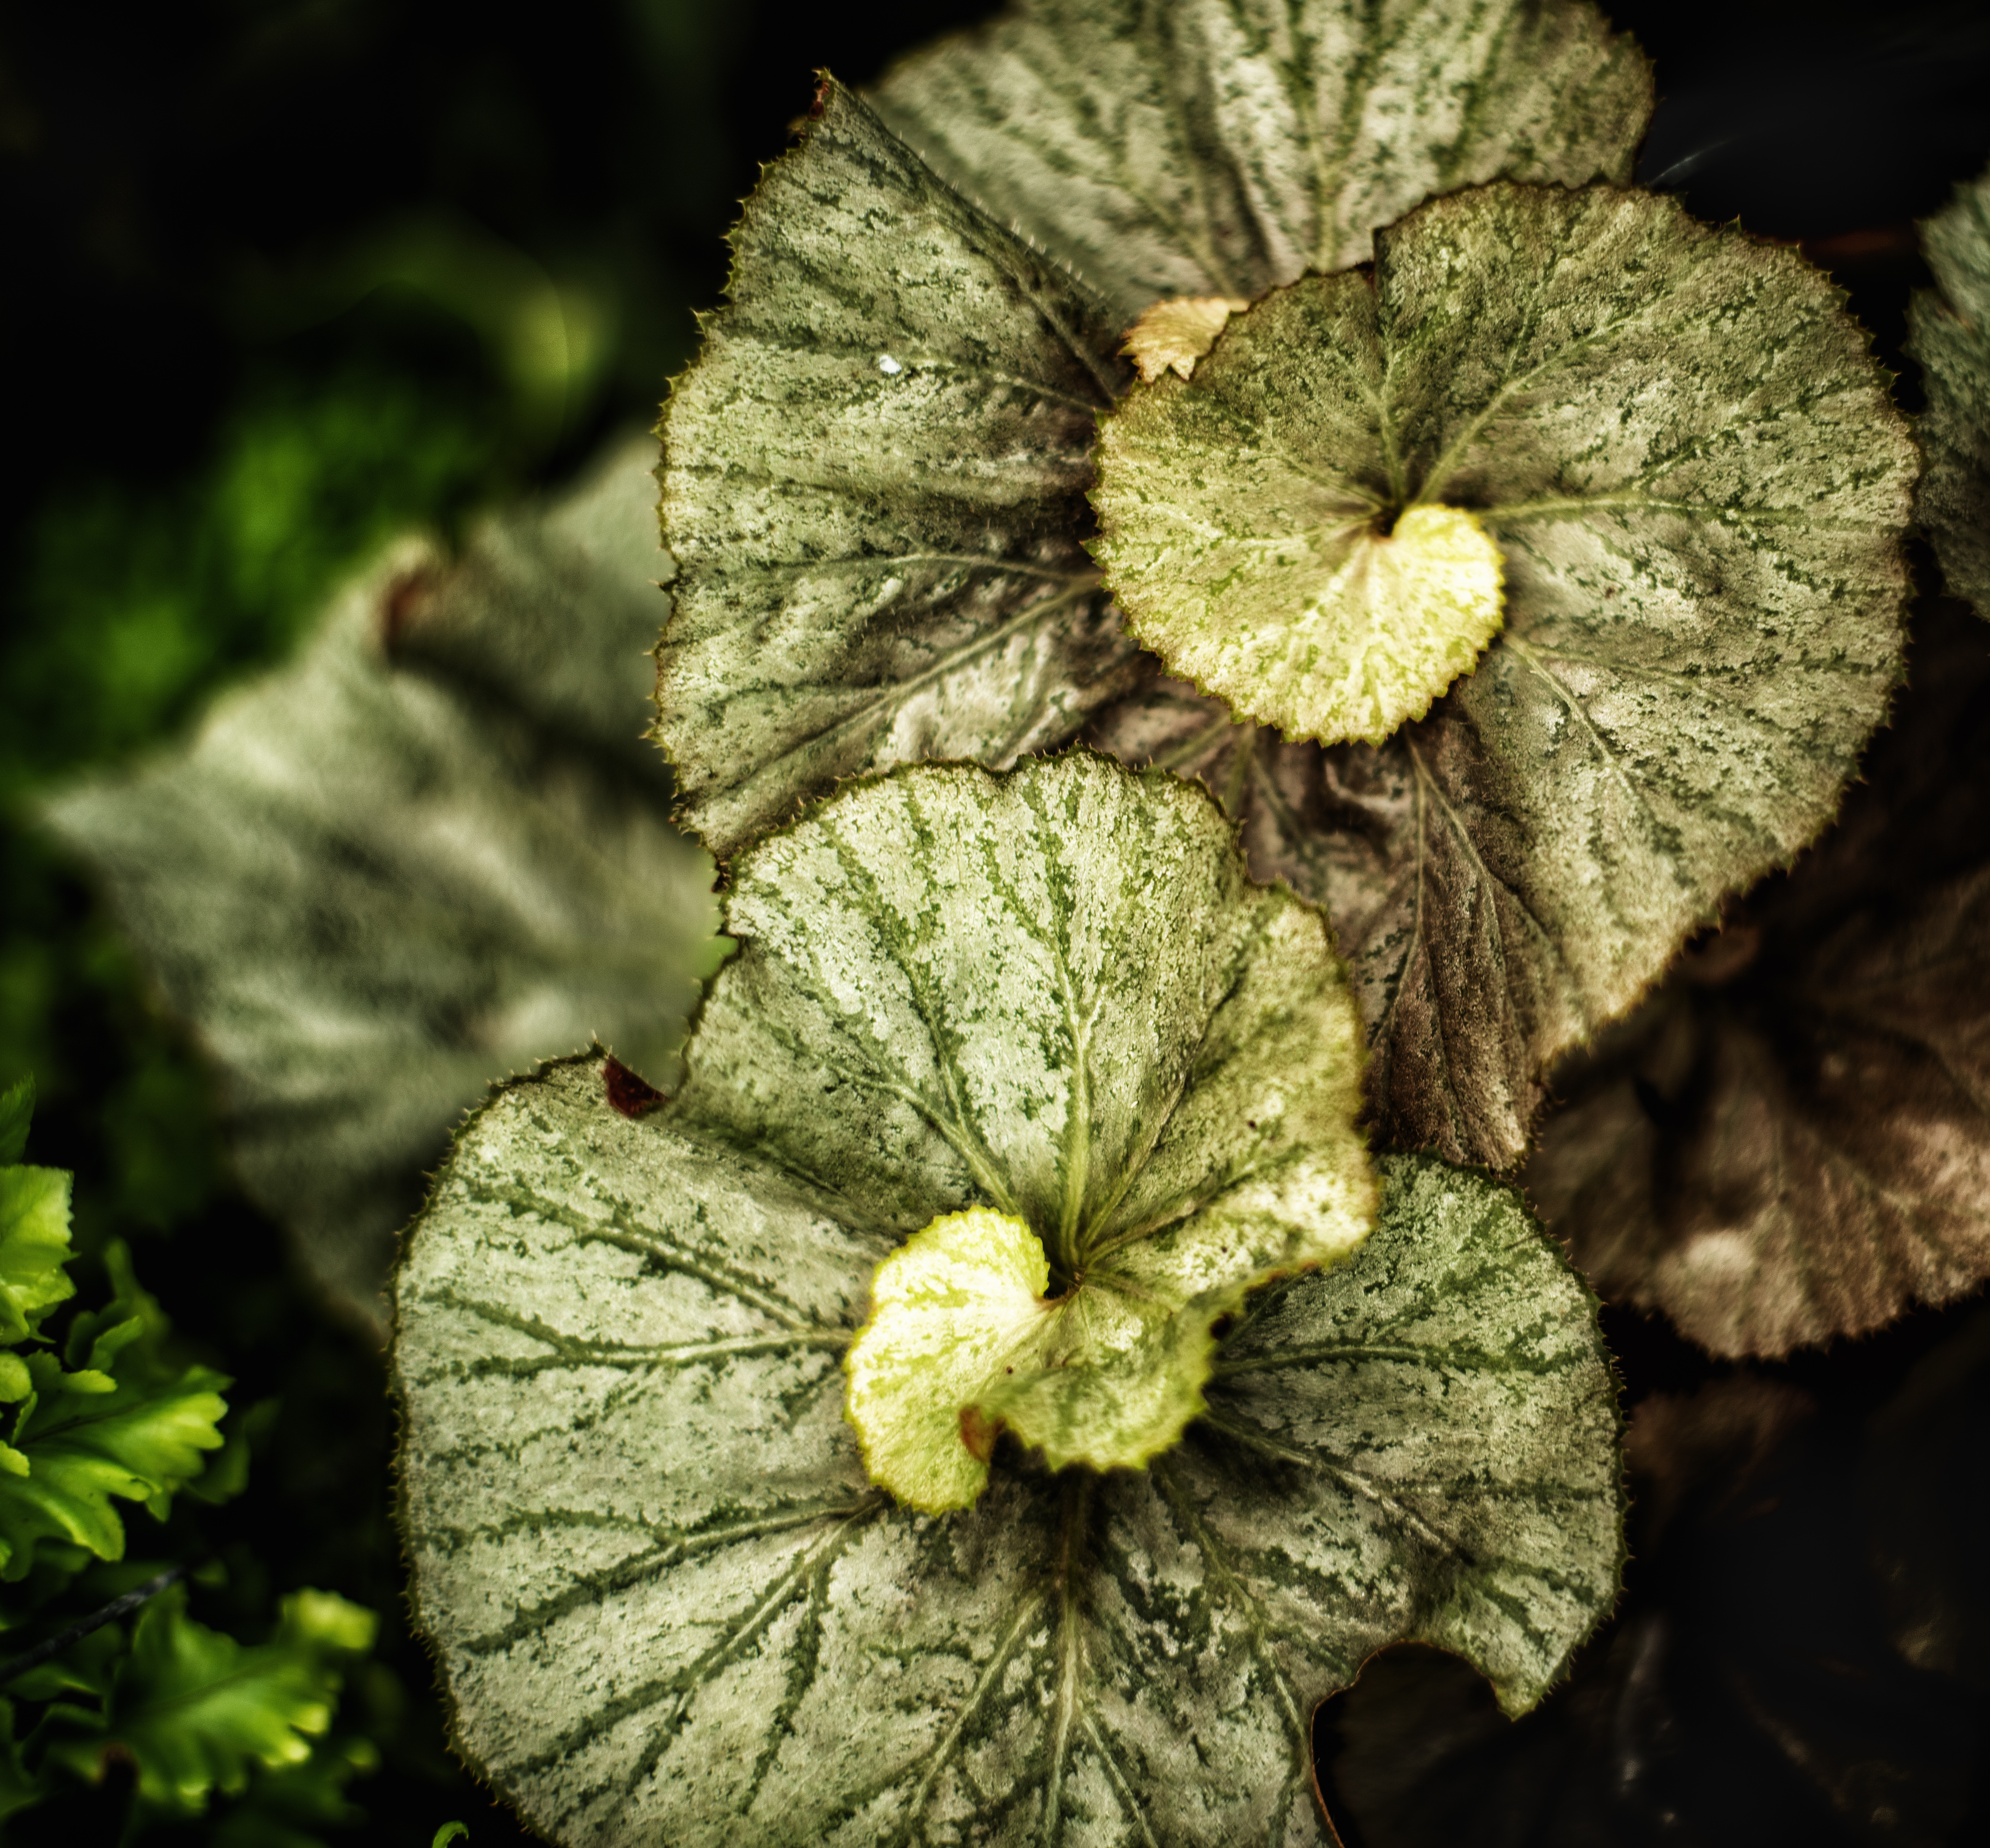
flower, background, backgrounds, beautiful, beauty, beauty in nature, begonia, begoniaceae, bio wall, botany, closeup, cultivated, decoration, decorative, design, environment, environmental conservation, escargot, flora, floral, freshness, garden, gardens by the bay, green, growth, landscape design, leaf, lifestyles, luxuriant, modern, natural, nature, no people, ornamental garden, pattern, plant, public park, rainforest, rex begonia escargot, singapore, spring, texture, tropical climate, tropical flower, vegetation texture, vegetation wall, vertical, wall, petal, flowering plant, annual plant, wildflower, perennial plant